John de Courcy

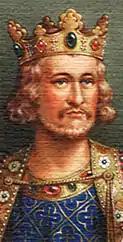

Sir John de Courcy (c. 1150–1219) was an Anglo-Norman knight who lived in Ireland from 1176 until his expulsion in 1204. He conquered a considerable territory, endowed religious establishments, built abbeys for both the Benedictines and the Cistercians and built strongholds at Dundrum Castle in County Down and Carrickfergus Castle in County Antrim.